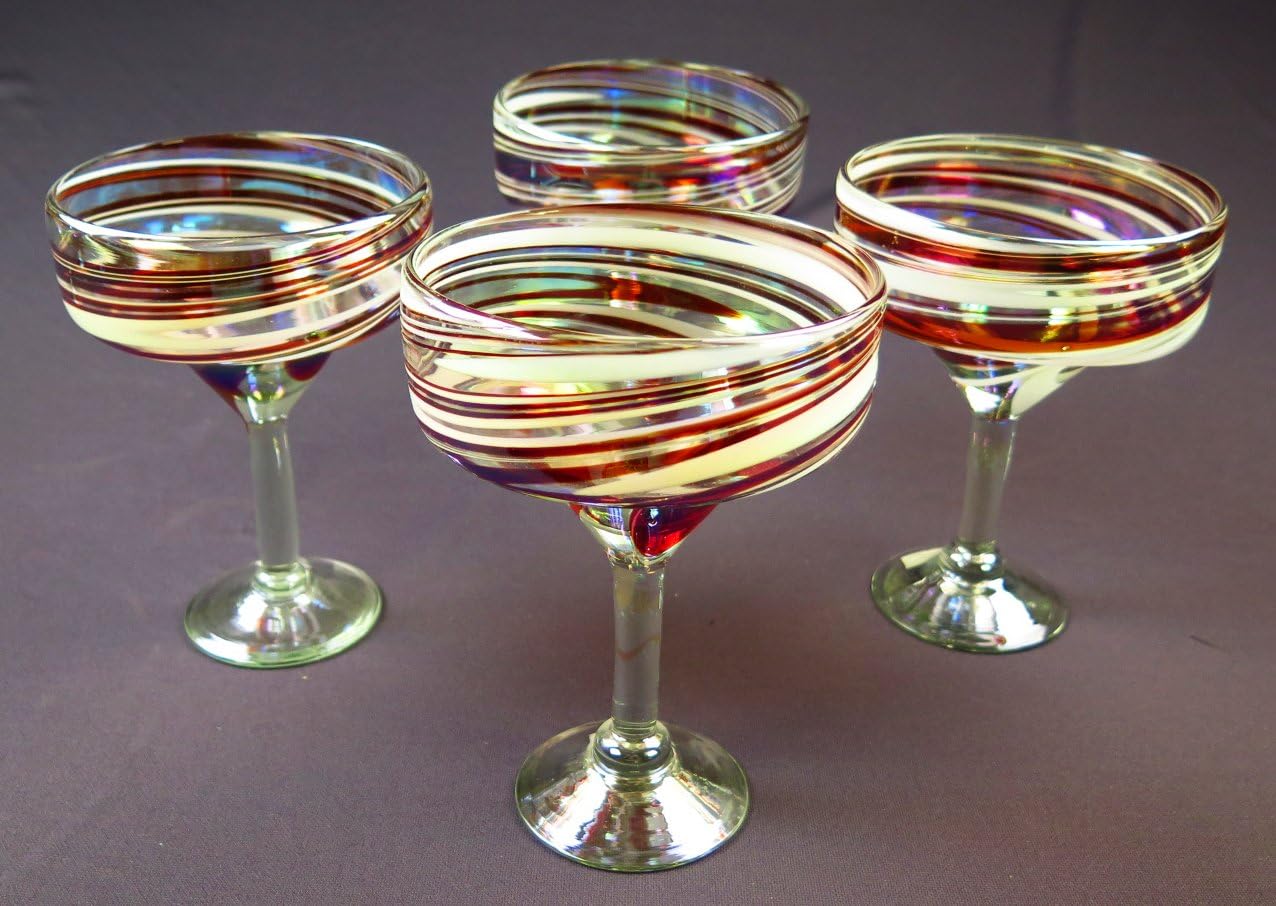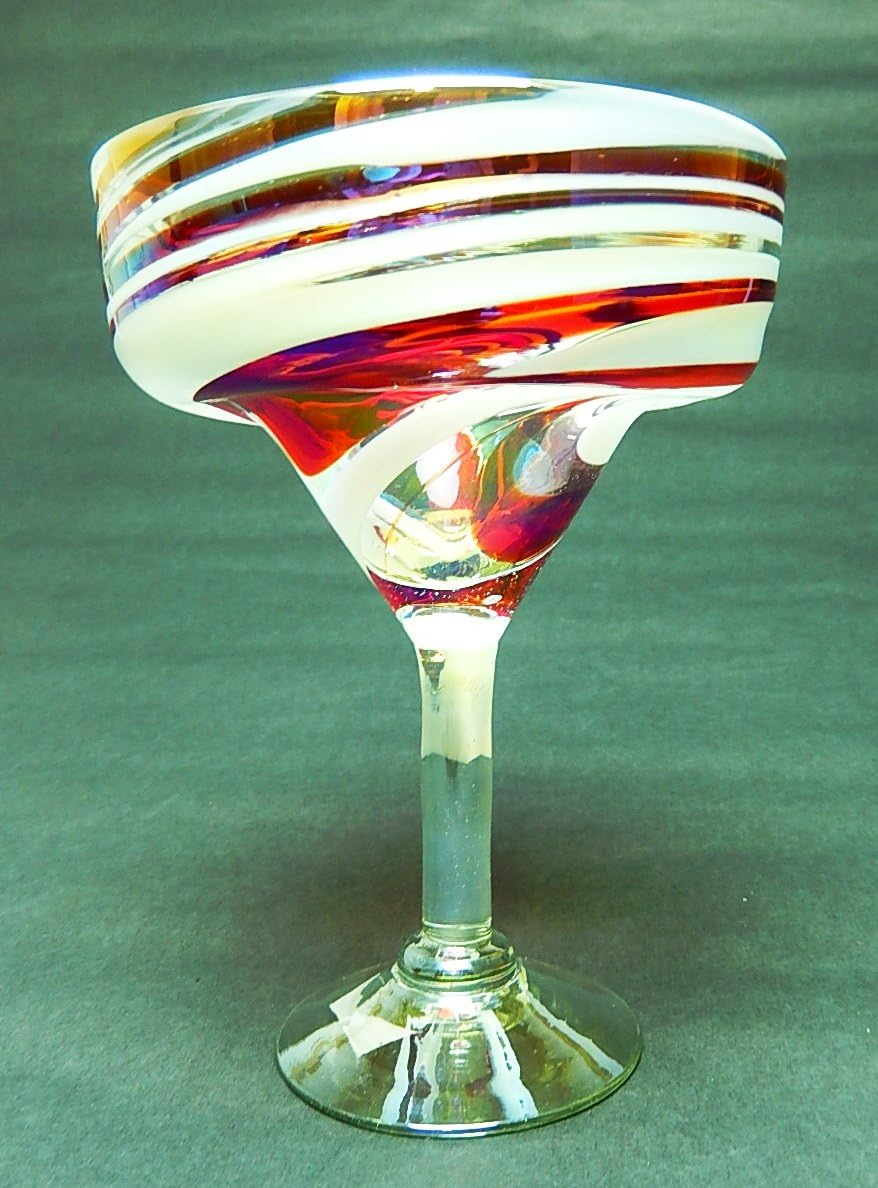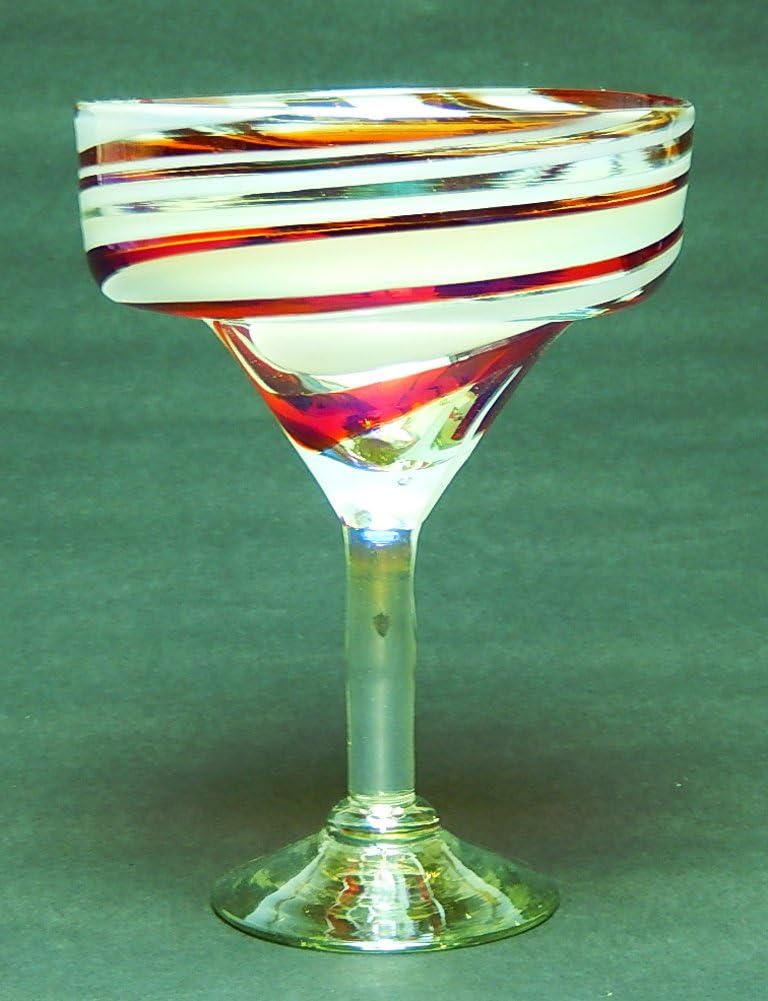
Mexican Margarita Glasses, Hand Blown, Red White Swirl 14 Oz (Set of 4)
Category: Amazon Home
Every day is a party whether serving a margarita or desert. Make a great dessert dish. These glasses are crafted in Mexico from recycled glass. Decorated with bands of red white candy cane swirls they coordinate beautifully with our other red white swirl glasses. Because they are handmade dimensions and colors may vary slightly. Sturdy enough for everyday use. Mouth-blown lead-free glass. Dishwasher Safe Size: approximately 6 inches high and 5 inches wide; and holds around 14 oz. Care instructions: Our Mexican Glassware is individually mouth blown, hand formed and made from recycled glass. Trapped bubbles and slight variations in form, capacity and color are natural and charming features of the glassware. Although it is quite durable, this glass is not tempered so some extra care is necessary. A cooling-off period is essential after the glassware is removed from the dishwasher. Extreme temperature changes may cause thermal shock and cracking. This glassware is not suitable for serving hot beverages.
Features: Mexican Margarita glasses are individually hand-blown with recycled glass and create a festive touch. Unique Red White candy cane swirl design. | Handmade in Mexico by gifted artisans. Sturdy enough for daily. | Each margarita glass will vary slightly as a result of being individually mouth-blown | Dishwasher safe. Lead free. Margarita glass holds 14 oz. Great for special parties. Mexican Glass. | From its colorful bowl, to the hand-blown sculpted stem, this distinctive glass elevates the look of your table with its beauty and color.